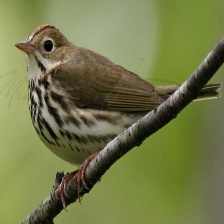
Species: OVENBIRD
Scientific name: SEIURUS AUROCAPILLA